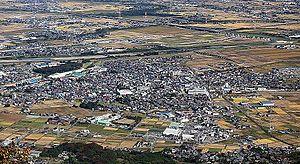
Yōrō est un bourg du district de Yōrō, dans la préfecture de Gifu, au Japon.